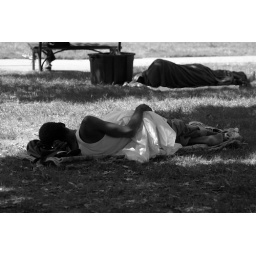
Homeless people sleeping on the grass in McPherson Square.